Strickland-Herold House

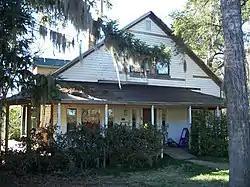

The Strickland-Herold House is a historic home in Miccosukee, Florida, United States. It is located at Main Street, northwest of junction of Moccasin Gap Road and State Road 59. On January 9, 1997, it was added to the U.S. National Register of Historic Places.